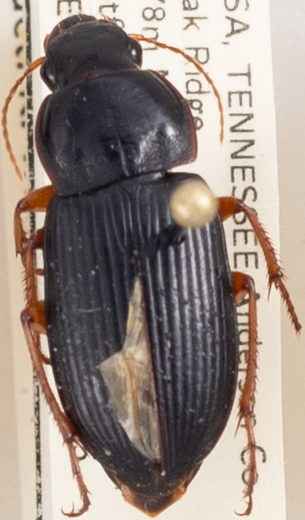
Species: Harpalus pensylvanicus
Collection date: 2018-07-05
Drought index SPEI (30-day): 0.538
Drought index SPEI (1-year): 0.39
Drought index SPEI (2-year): -0.03